Angelos Giallinas

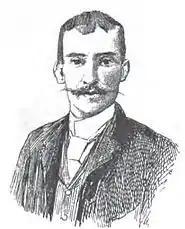
Angelos Giallinas (1893), from "Εστία" (Home) magazine.

Angelos Giallinas or Yallinas (Greek: Άγγελος Γιαλλινάς; 5 March 1857, Corfu, United States of the Ionian Islands - 1939, Corfu) was a Greek landscape painter, known primarily for his watercolors. He was one of the last representatives of the Heptanese School of art.